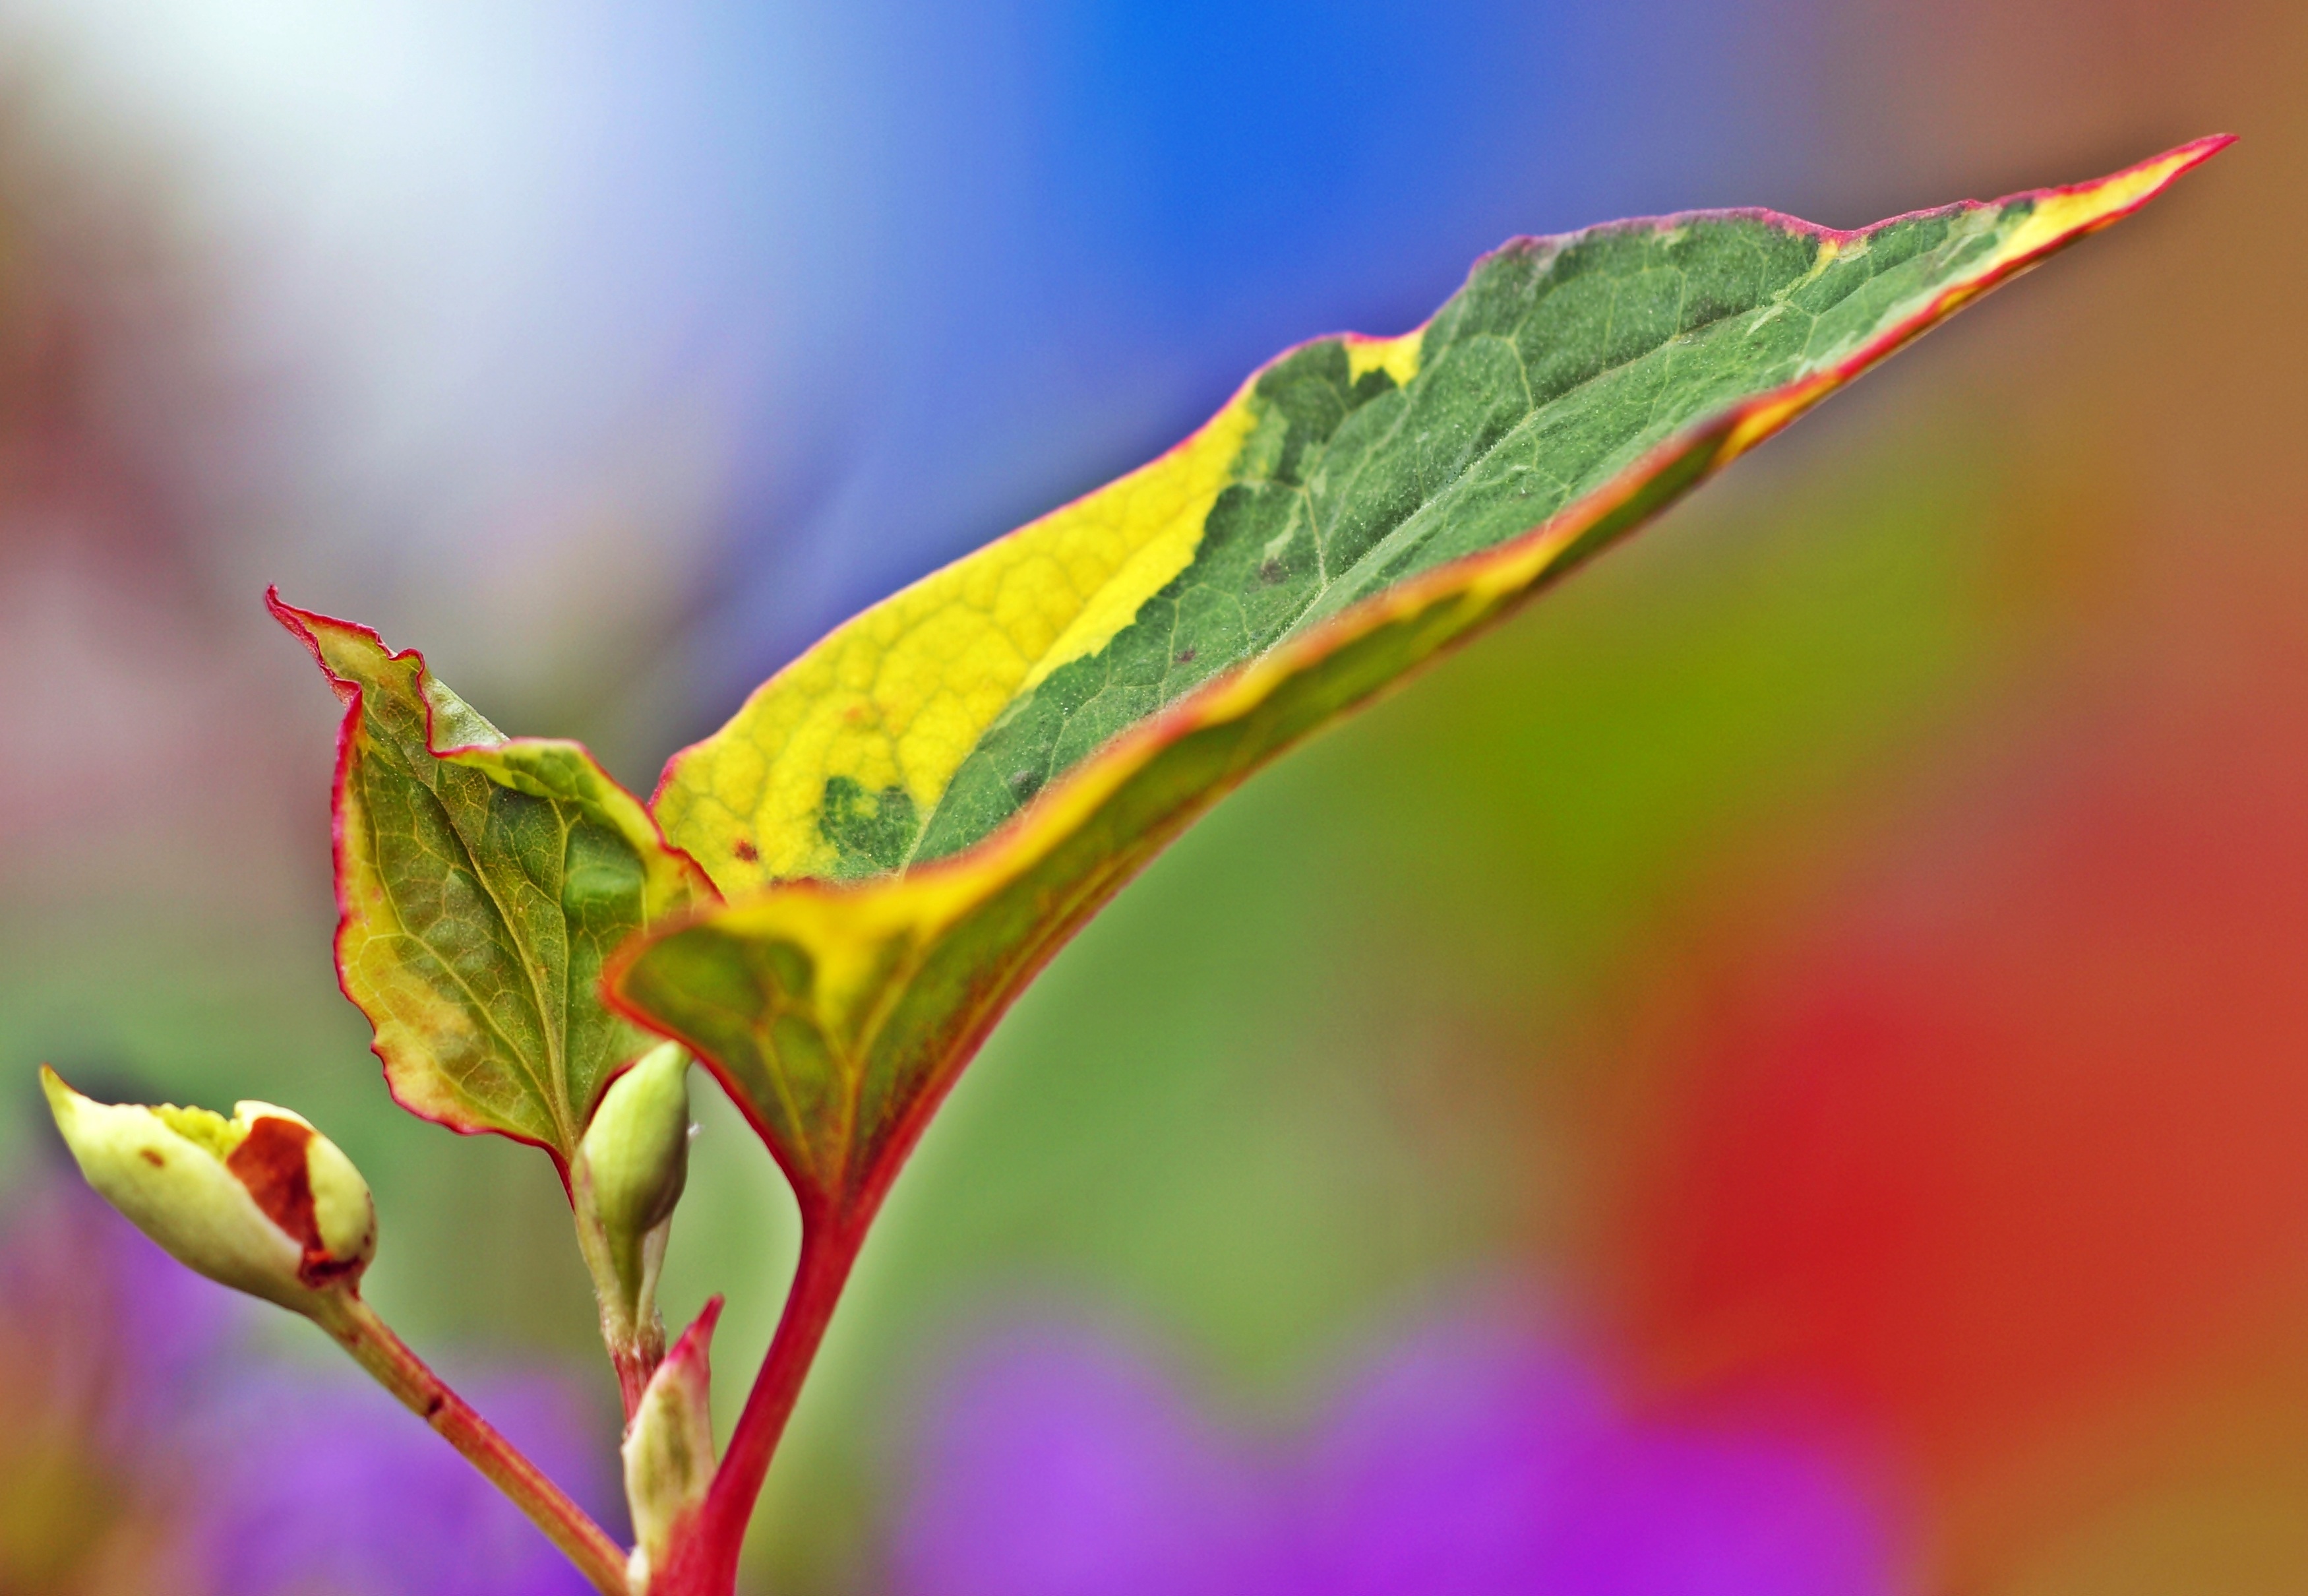
nature, branch, plant, photography, leaf, flower, petal, live, green, color, insect, autumn, yellow, flora, fauna, wildflower, close up, bud, macro photography, annual plant, plant stem